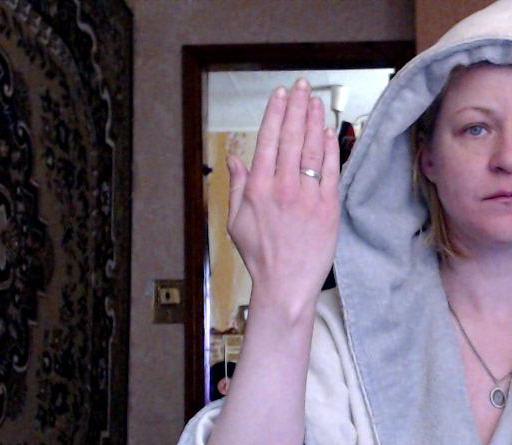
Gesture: stop_inverted